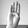
ASL letter: B